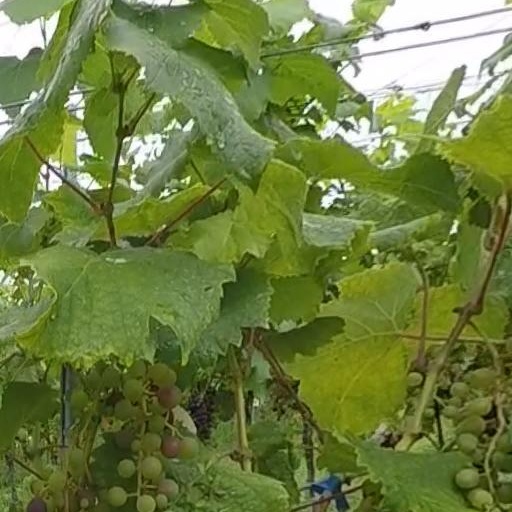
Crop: grape